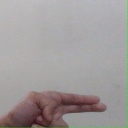
अक्षर: ह